Rotaxane

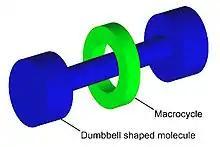
Graphical representation of a rotaxane

A rotaxane is a mechanically interlocked molecular architecture consisting of a dumbbell-shaped molecule which is threaded through a macrocycle (see graphical representation). The two components of a rotaxane are kinetically trapped since the ends of the dumbbell (often called "stoppers") are larger than the internal diameter of the ring and prevent dissociation (unthreading) of the components since this would require significant distortion of the covalent bonds.